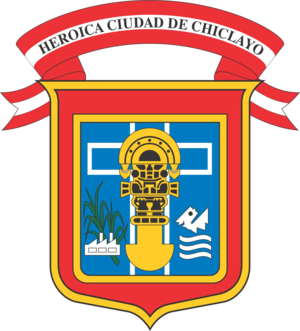
Le Pérou, en forme longue la république du Pérou, en espagnol Perú et República del Perú, en quechua Piruw et Piruw Republika et en aymara Piruw et Piruw Suyu, est un pays situé dans l'Ouest de l'Amérique du Sud. Entouré par l'Équateur au nord-ouest, la Colombie au nord-nord-est, le Brésil au nord-est, la Bolivie au sud-est, le Chili au sud-sud-est et l'océan Pacifique à l'ouest-sud-ouest, il est le troisième pays du sous-continent par sa superficie : 1 285 220 km², et le quatrième par sa population : environ 32 millions d'habitants.
Chiclayo est la principale ville de la région de Lambayeque au nord du Pérou sur la Panaméricaine, appelée localement route nationale PE-1N. L'agglomération est située dans la vallée fertile du rio Chancay, à 13 km de la côte de l'océan Pacifique, à 509 km au sud de la frontière équatorienne et à 770 km au nord de la capitale du Pérou, Lima. Chiclayo est située dans la vallée fertile du fleuve Lambayeque.